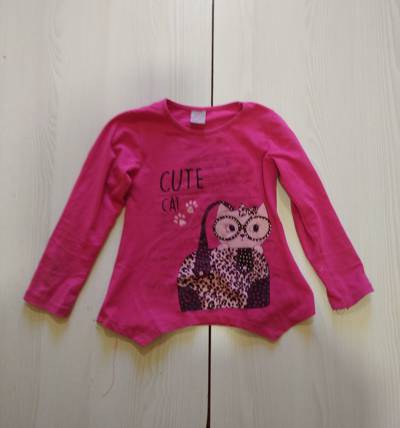
Waste category: clothes